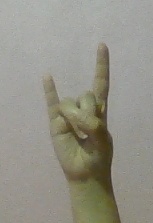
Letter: la